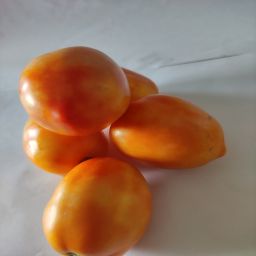
Crop: Tomato
Quality: Ripe